Raya and Sekina (play)

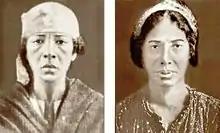
A picture of the real Raya and Sekina, who serve as the focal point of the play.

The play commences by introducing Abd El-'Al (Ahmad Bedair), a new officer in the urban area who hails from a distant village and struggles to adapt to city life. Shortly thereafter, Amouna, the stepmother of Raya (Shadia) and Sekina (Soher El Bably), enters the scene. The two sisters, grappling with poverty, resort to murdering Amouna after she pressures them to return to their homeland, seizing her gold in the process. To dispose of the body, Raya weds Hasaballah (Abdel Moneim Madbouly), who assists in burying Amouna in the basement.